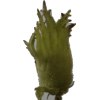
Label: peanut_shell_1x